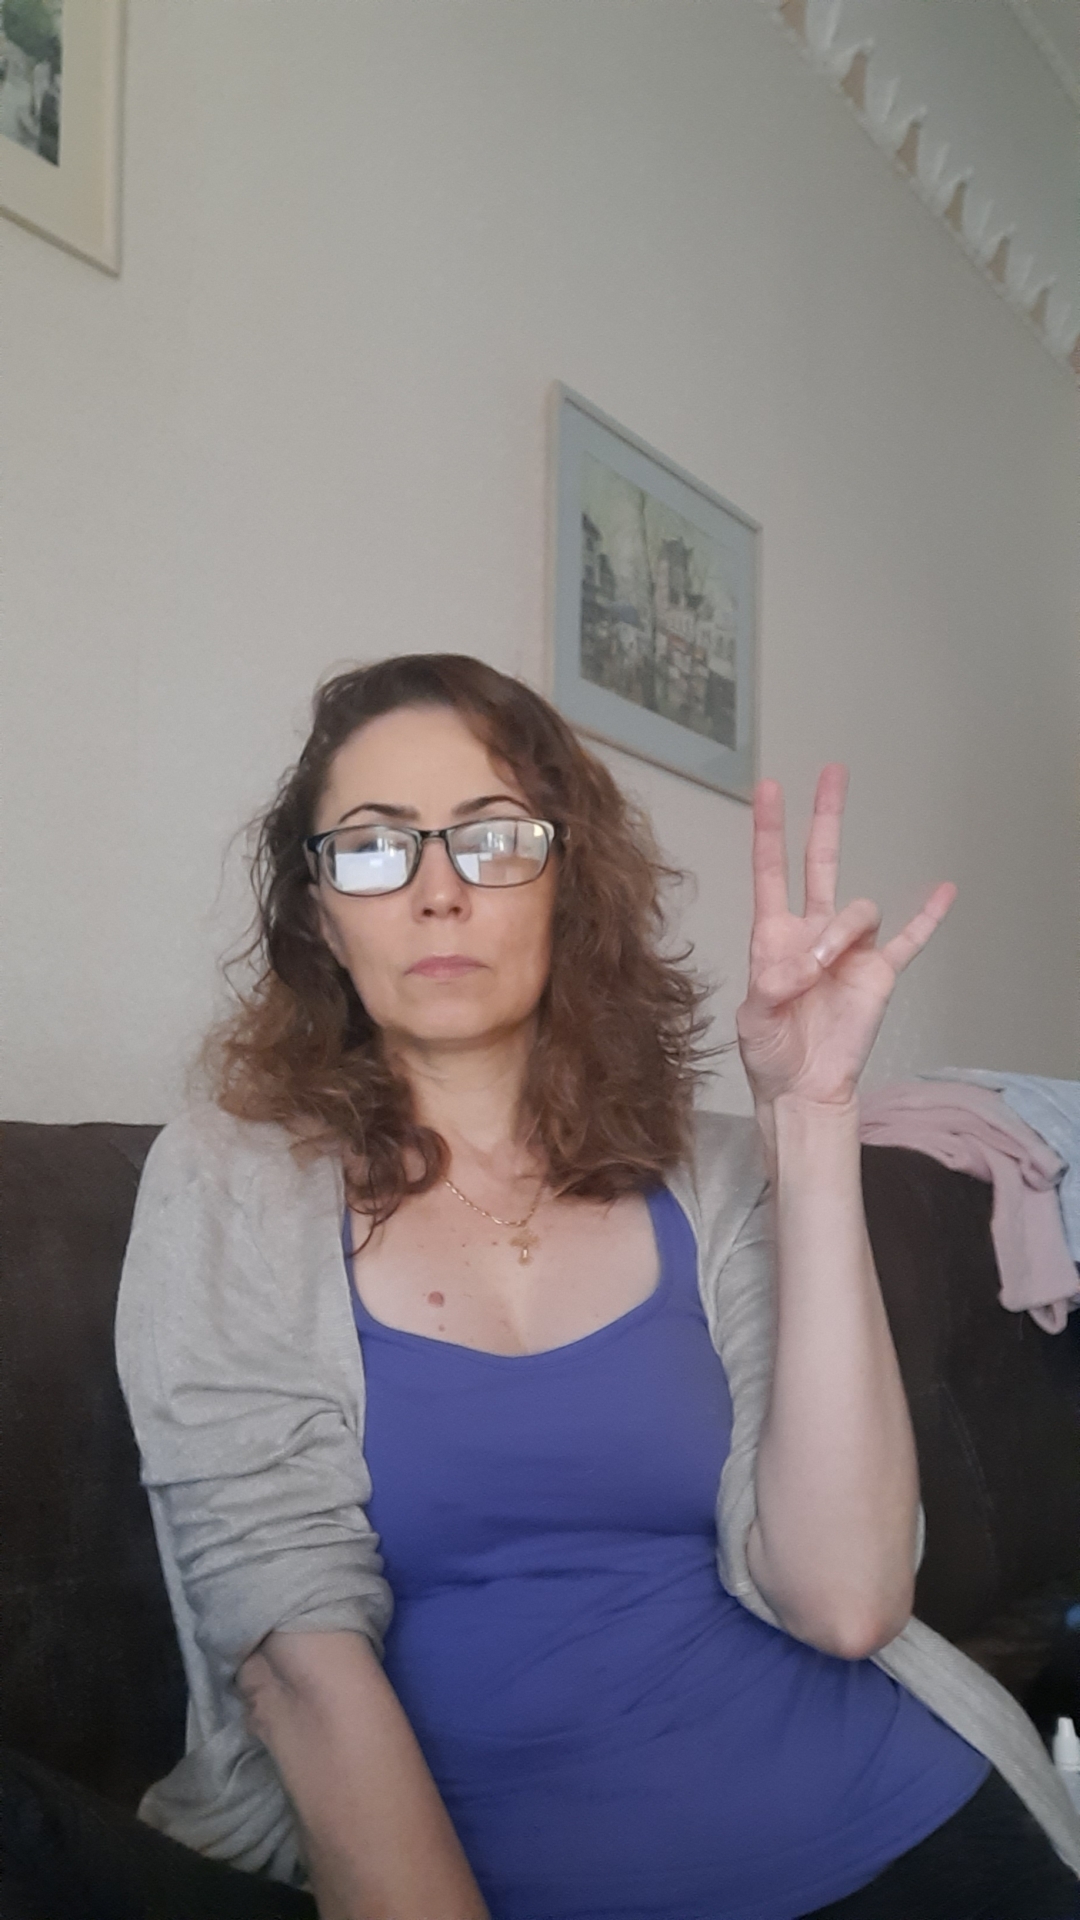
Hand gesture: three3